Daniele Dessena

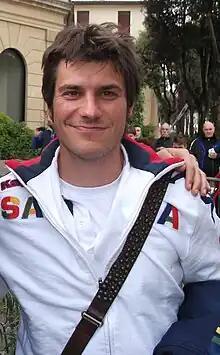
Dessena with Cagliari in 2012

Daniele Dessena (born 10 May 1987) is an Italian professional footballer who plays as a midfielder for club Olbia.